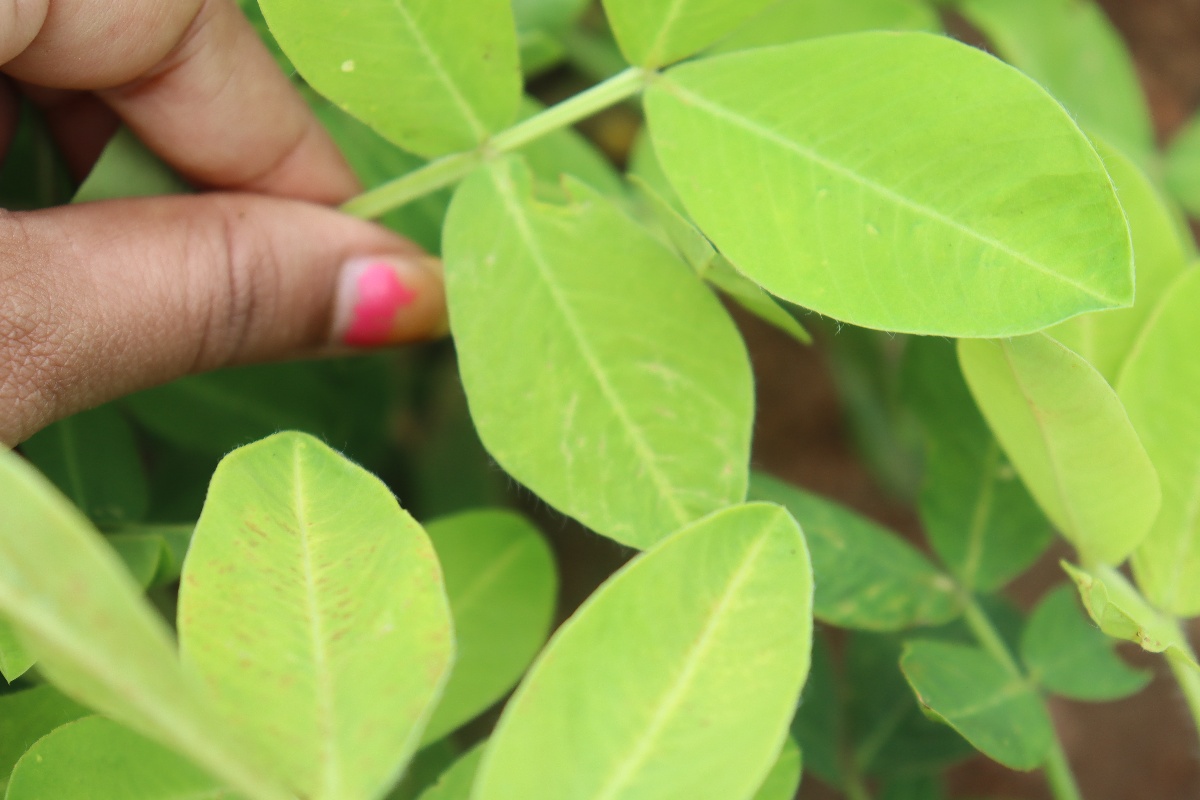
Label: nutrition deficiency